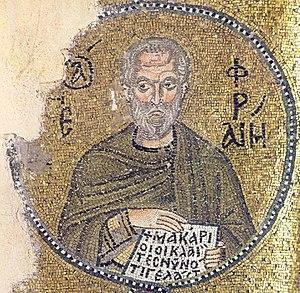
Le monastère Néa Moní de l’île grecque de Chios est un édifice d'époque byzantine inscrit dans la liste du patrimoine mondial de l’UNESCO depuis 1990. Cet édifice religieux vieux de près de mille ans se situe sur le Mont Provaetion sur l’île de Chios. Cette île fait aujourd’hui partie de la Grèce et se trouve à près d’une dizaine de kilomètres des côtes turques actuelles. Quant au monastère, il est blotti dans une vallée cachée à 11 km à l’ouest de Chios.
Éphrem le Syrien, Éphrem de Nisibe ou Éphrem le Syriaque, né vers 306 à Nisibe et mort en 373 à Édesse, était un diacre syrien et un théologien du IVᵉ siècle dans la région de l'Assyrie. Plusieurs dénominations chrétiennes, dont les Églises catholique et orthodoxes, le vénèrent comme un saint, et il est reconnu depuis 1920 en tant que docteur de l'Église par l'Église catholique. Il est un auteur de plusieurs hymnes et poèmes.